Lauren Graham

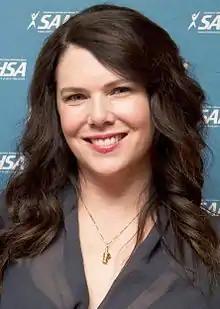
Graham at the 2014 Voice Awards

Lauren Graham (born March 16, 1967) is an American actress and author. She is best known as Lorelai Gilmore on "Gilmore Girls", for which she was nominated for the Golden Globe Award for Best Actress – Television Series Drama, and Sarah Braverman on "Parenthood" (2010-15). She also appeared in the films "Sweet November" (2001), "Bad Santa" (2003), "The Pacifier" (2005), "Because I Said So" (2007), "Evan Almighty" (2007), and "Max" (2015). In 2013, Graham published her debut novel with Ballantine Books, "Someday, Someday, Maybe". In 2016, Graham reprised her role on a "Gilmore Girls" Netflix revival miniseries "" and published a memoir, "Talking as Fast as I Can".